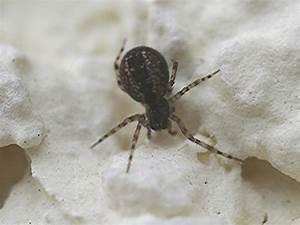
spider